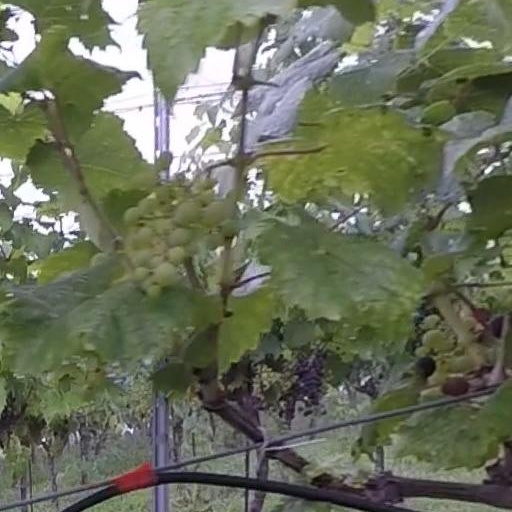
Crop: grape